English literature

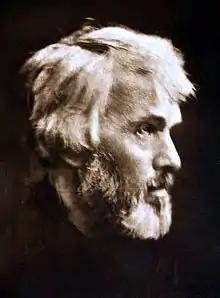
Thomas Carlyle by Julia Margaret Cameron, 1867

The second generation of Romantic poets includes Lord Byron, Percy Bysshe Shelley, Felicia Hemans and John Keats. Byron, however, was still influenced by 18th-century satirists and was, perhaps the least 'romantic' of the three, preferring "the brilliant wit of Pope to what he called the 'wrong poetical system' of his Romantic contemporaries". Byron achieved enormous fame and influence throughout Europe and Goethe called Byron "undoubtedly the greatest genius of our century".